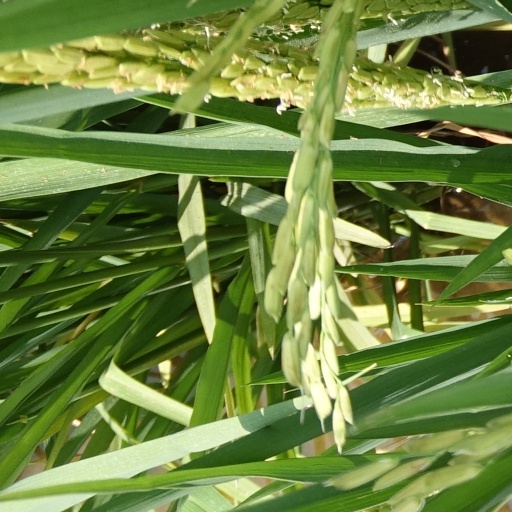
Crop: rice